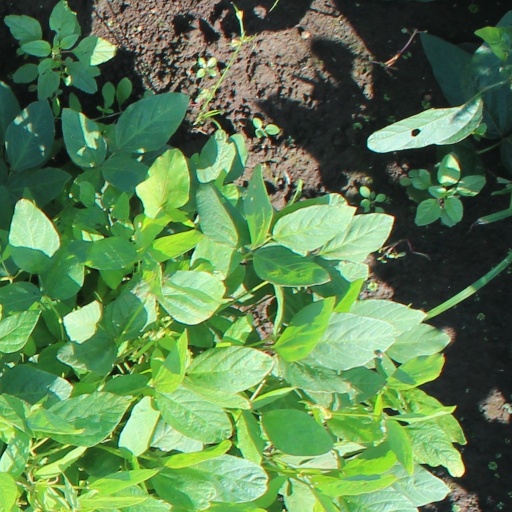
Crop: soybean